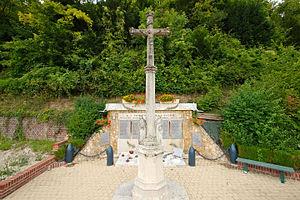
Monument aux morts de Saint-Léger-du-Bourg-Denis dans le cimetière Nord rue Cantony à Saint-Léger-du-Bourg-Denis
Saint-Léger-du-Bourg-Denis est une commune française, située dans le département de la Seine-Maritime en Normandie.